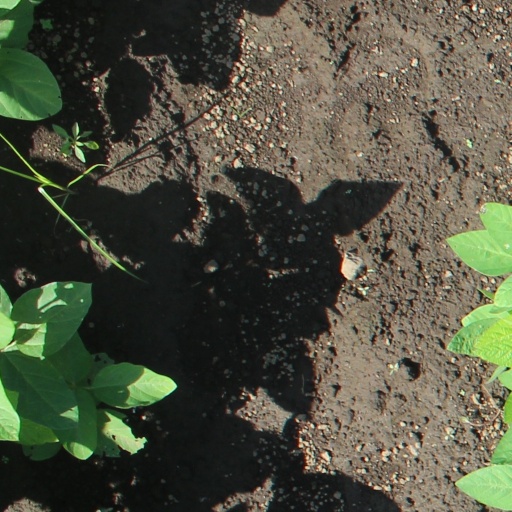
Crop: soybean